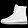
Label: Ankle boot